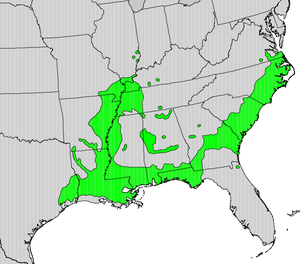
Nyssa aquatica, le Tupelo aquatique, communément appelé water tupelo aux États-Unis, cottongum, wild olive, large tupelo tupelo-gum ou water-gum est un arbre de grande taille, à la durée de vie importante, du genre Nyssa qui pousse dans les marais et les plaines inondées du sud-est des États-Unis.